Francofonia

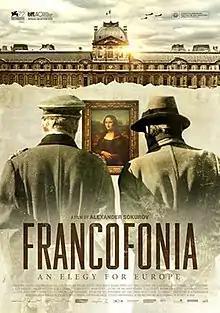
Film poster

Francofonia is a 2015 docudrama film written and directed by Alexander Sokurov. It follows the Louvre's collection evacuation during the World War II, led by Jacques Jaujard, and how the past and present of the museum is directly connected to this moment.